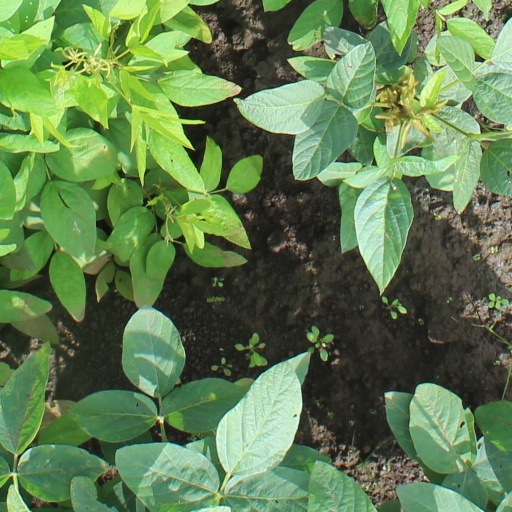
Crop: soybean